List of awards and nominations received by Carl Reiner

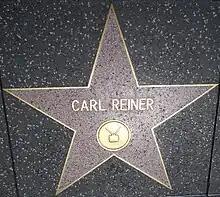
Reiner's star on the Hollywood Walk of Fame

Carl Reiner was an actor, comedian, writer and director of film and television. Over Reiner's long television and film career, he earned numerous awards. From his stand-up comedy albums with Mel Brooks to writing on "Your Show of Shows", "Caesar's Hour", and "The Dick Van Dyke Show", Reiner earned 11 Primetime Emmy Awards and one Grammy Award.